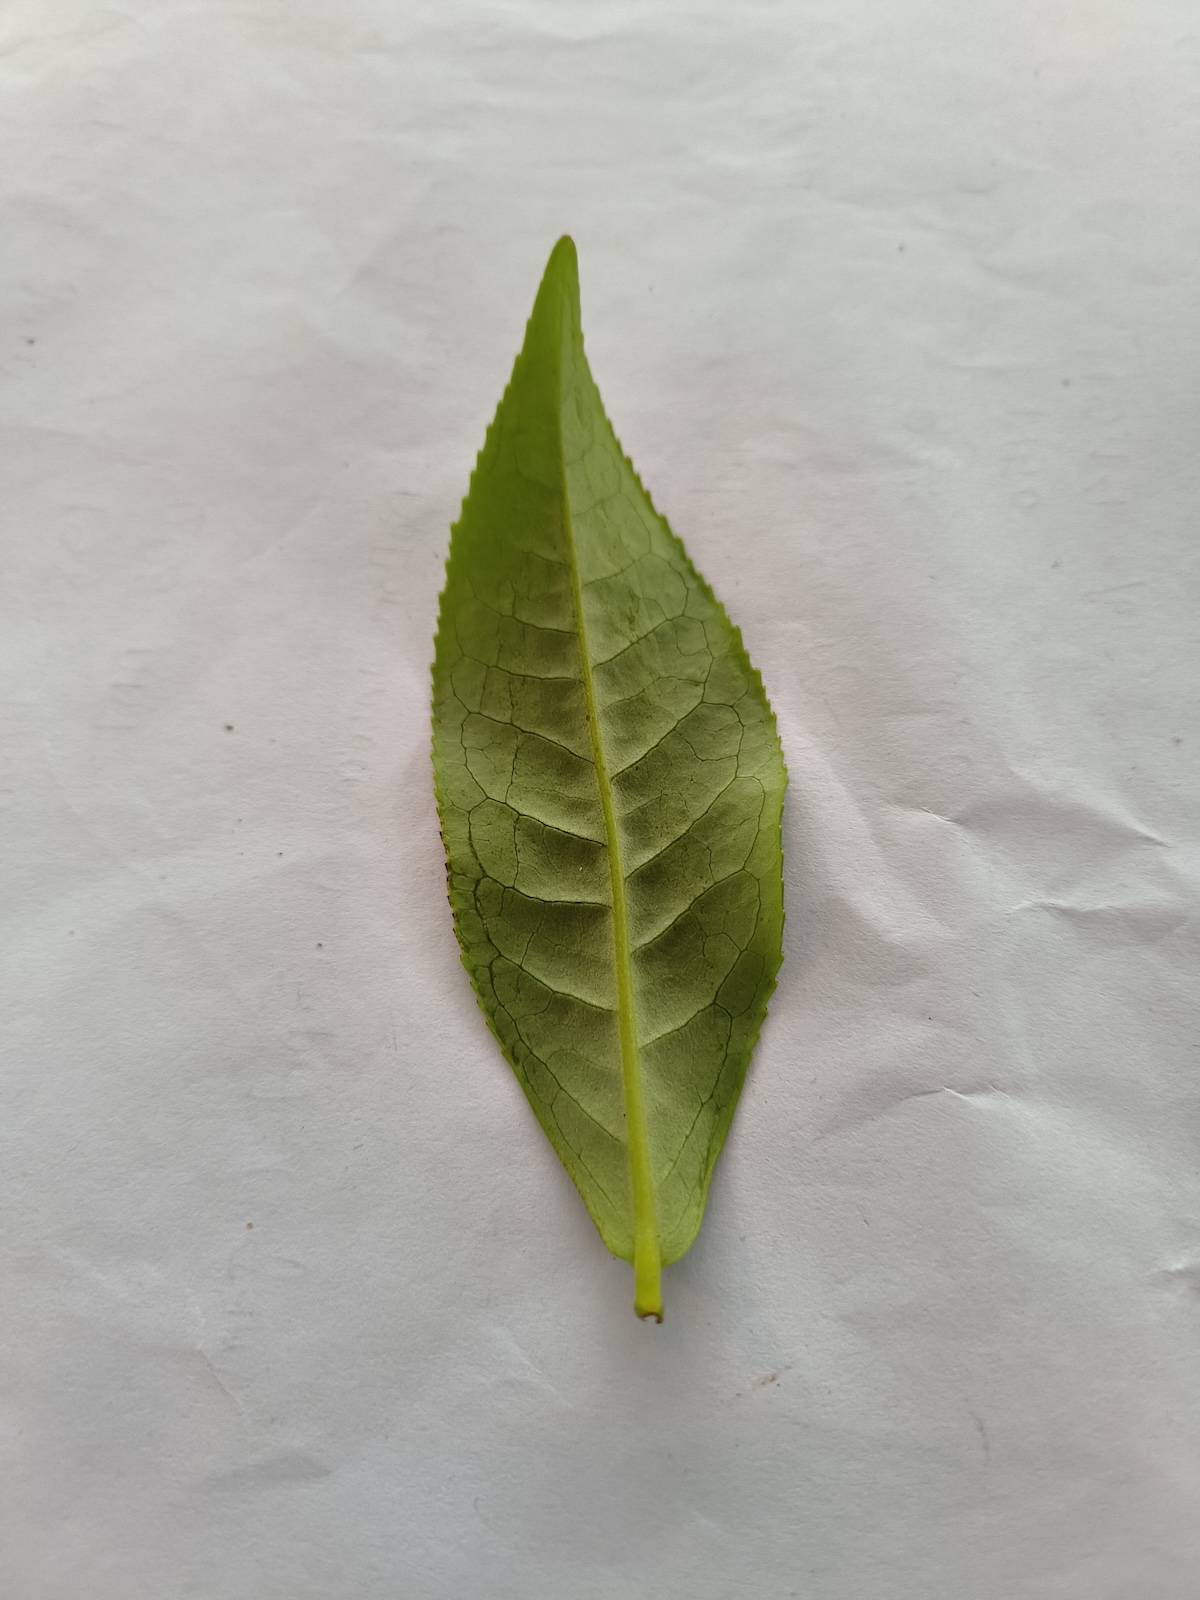
Label: Healthy leaf